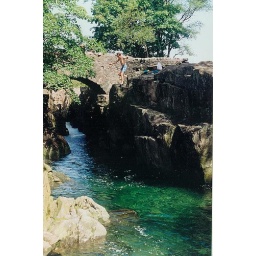
jumping in by birks bridge in the duddon valley